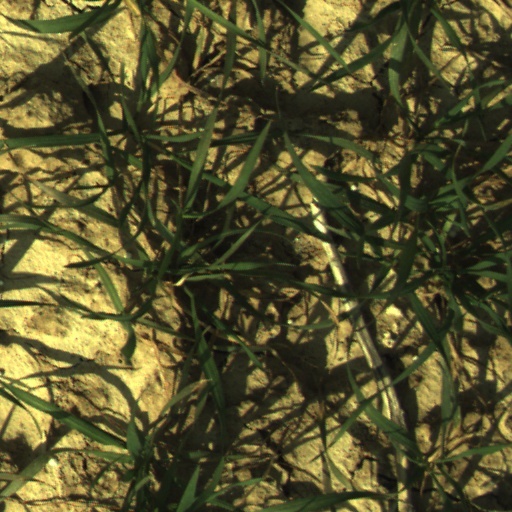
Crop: wheat